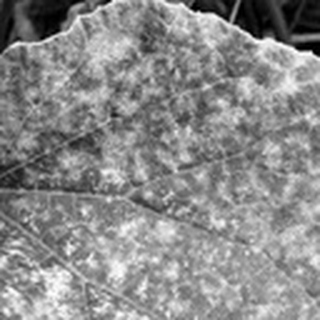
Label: cotton_powdery_mildew